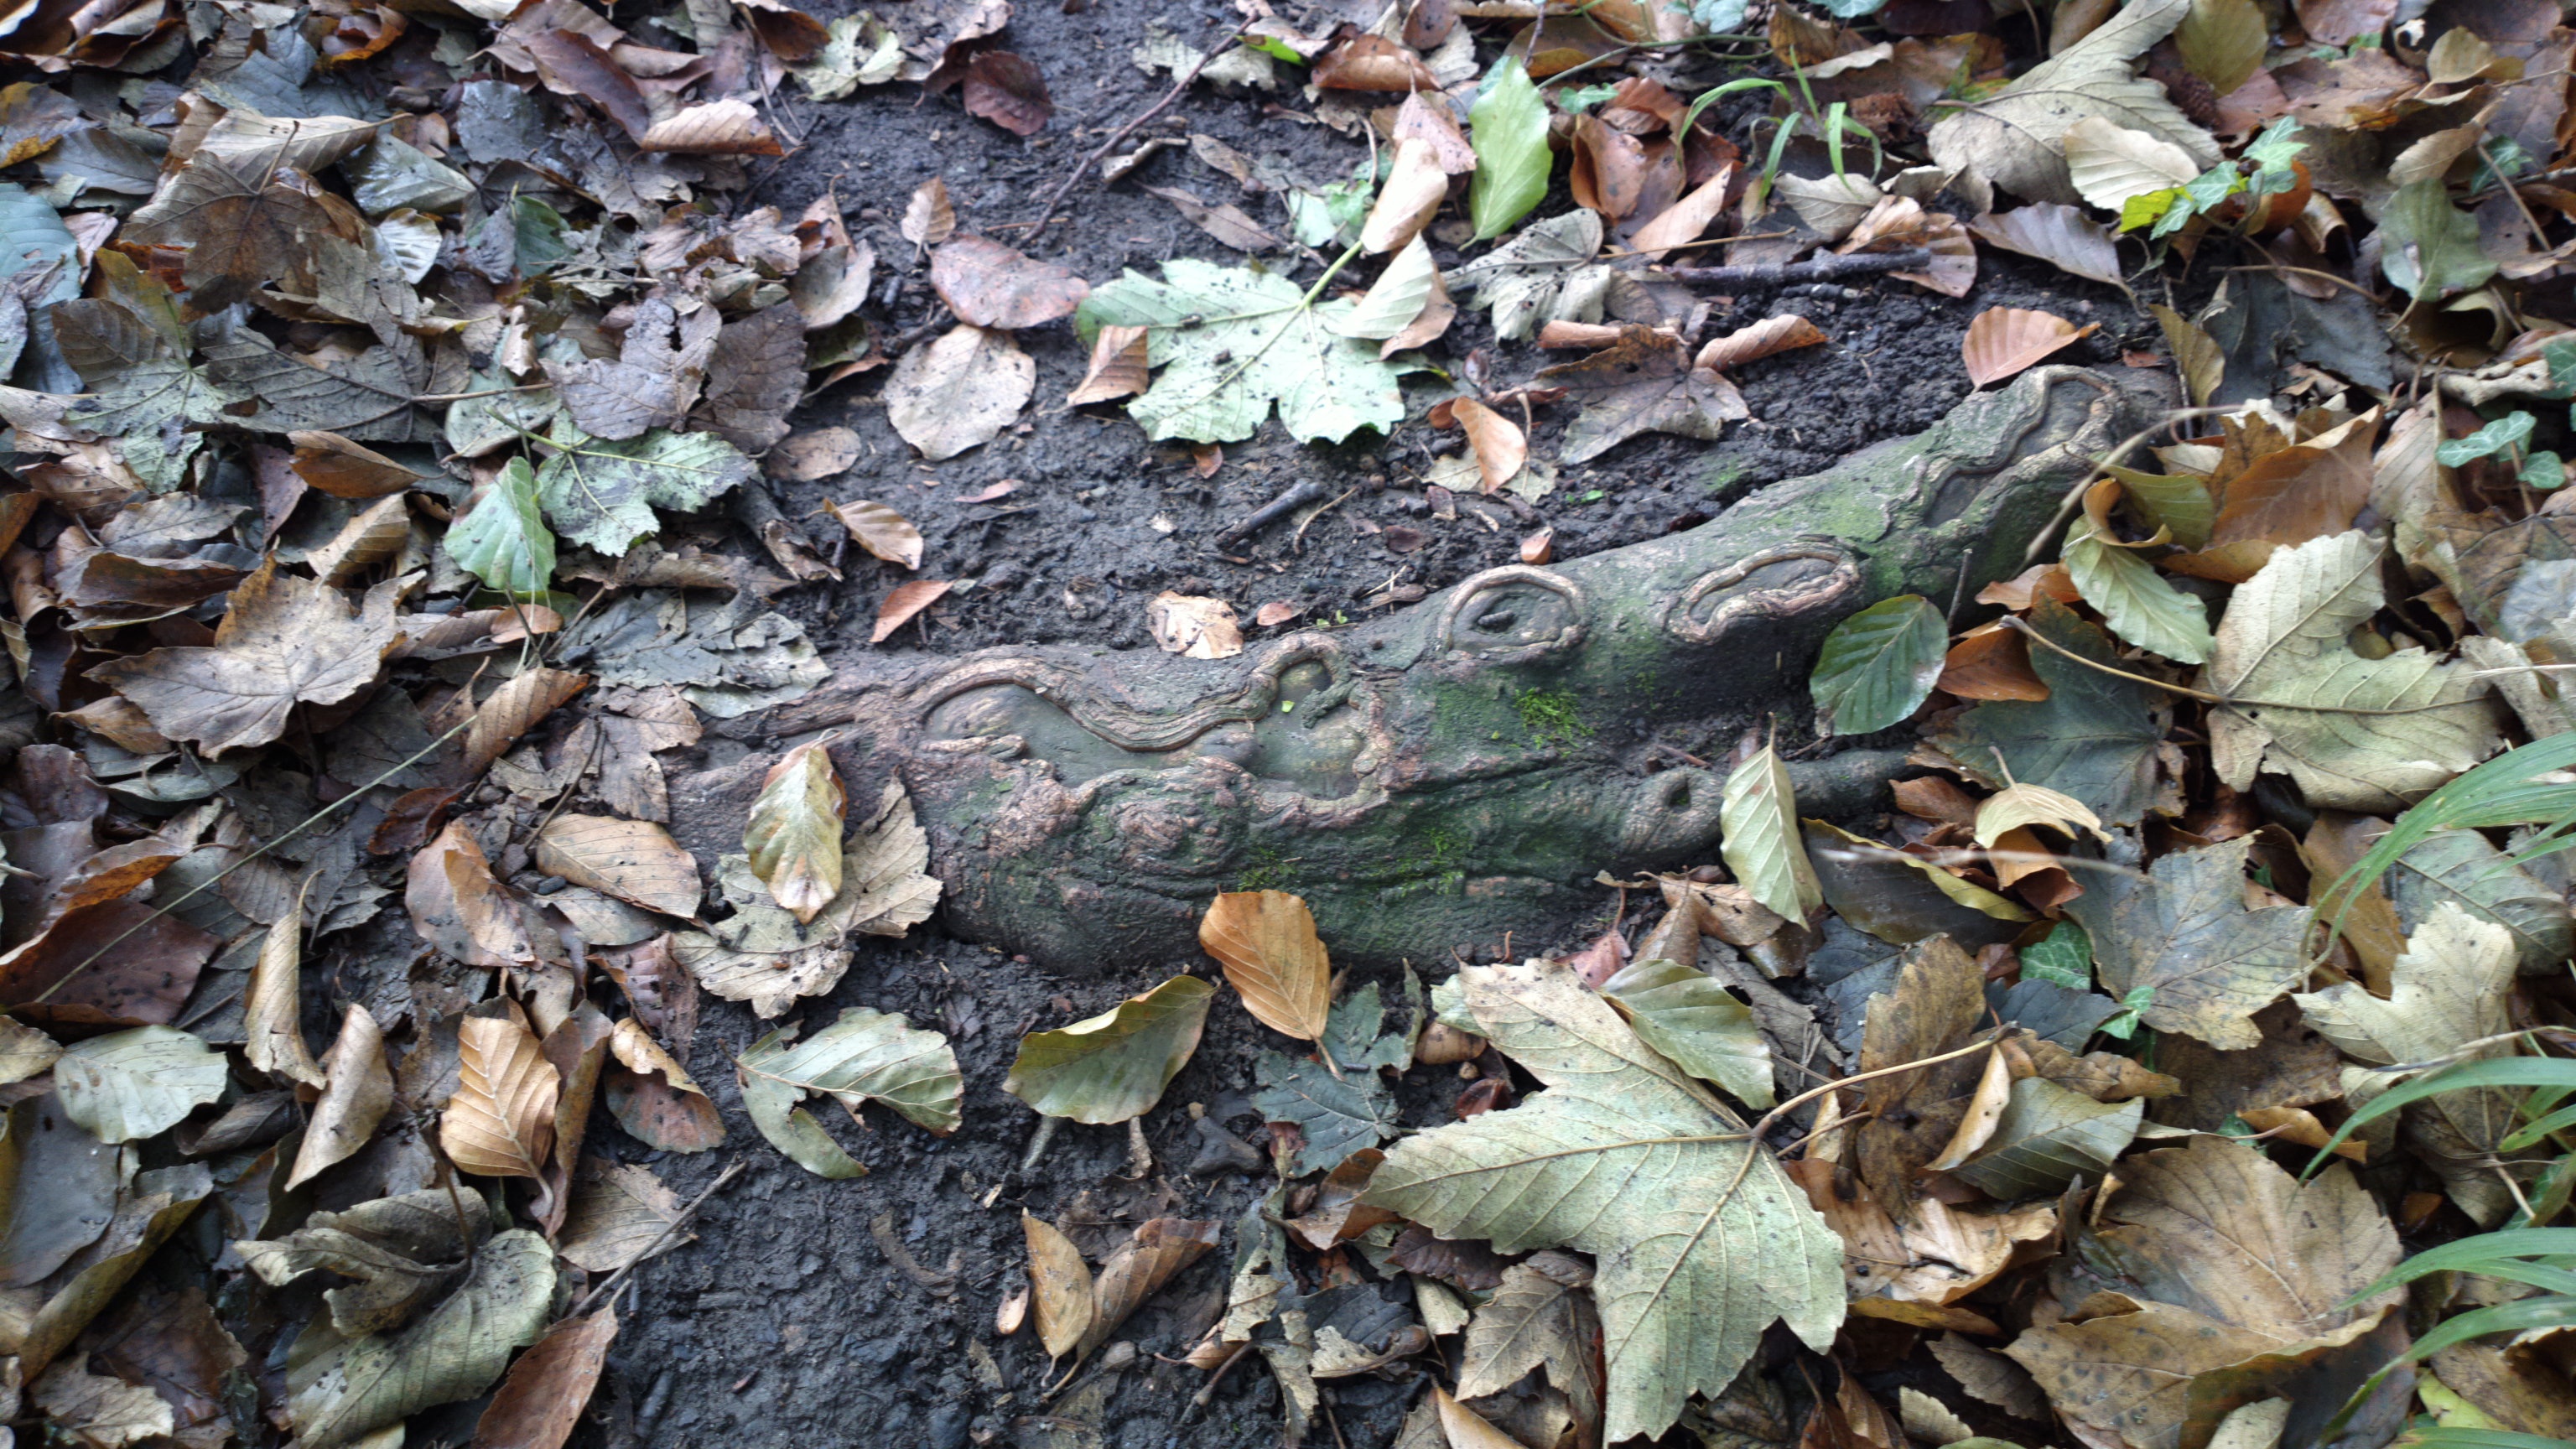
tree, forest, plant, leaf, flower, wildlife, green, autumn, flora, season, deciduous, woodland, habitat, ecosystem, flowering plant, land plant